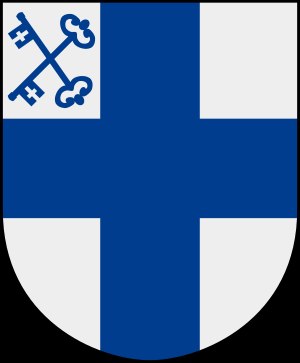
Luleå Stift
Luleå stifts våben
Luleå Stift er et stift i Svenska kyrkan i Sverige med Luleå som stiftsby. Det blev dannet i 1904 ved deling af Härnösands Stift, hvis nordlige del gik til det nyoprettede stift. I forbindelse med oprettelsen af Luleå Stift, og som en forudsætning for det, blev Kalmar Stift optaget i Växjö Stift i 1915. Luleå Stift er arealmæssigt Svenska kyrkans største, og omfatter Västerbottens og Norrbottens län. Siden dannelsen i 1904 er befolkningstallet blevet fordoblet til omkring 500.000 i 2004.